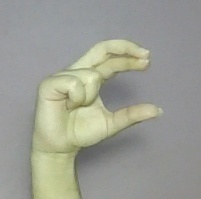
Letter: thal